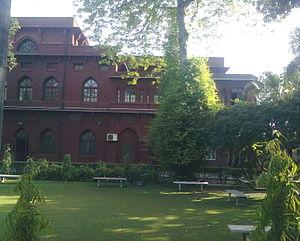
Le Pendjab, Penjab ou Panjâb est l'une des quatre provinces fédérées du Pakistan. C'est la plus peuplée et la plus riche province du Pakistan. La province recouvre 60 % de la région du Pendjab, dont les 40 % restants constituent l'État indien du Pendjab, l'Haryana et l'Himachal Pradesh. Le Pendjab, pays sikh, fut divisé lors de la partition des Indes, entre l'Inde et le Pakistan.